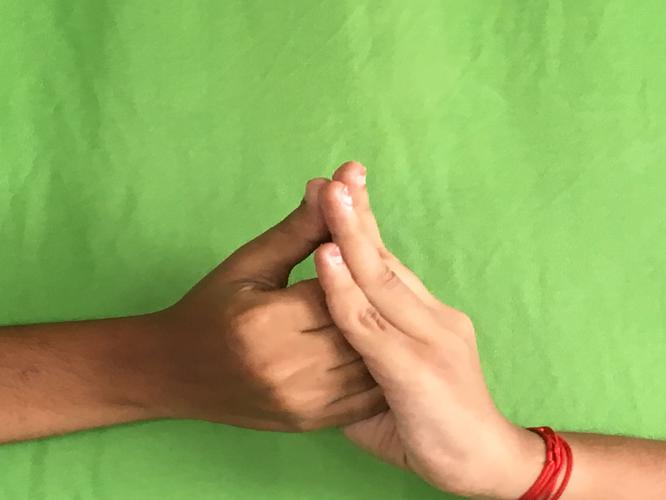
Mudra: Shanka
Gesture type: double_hand